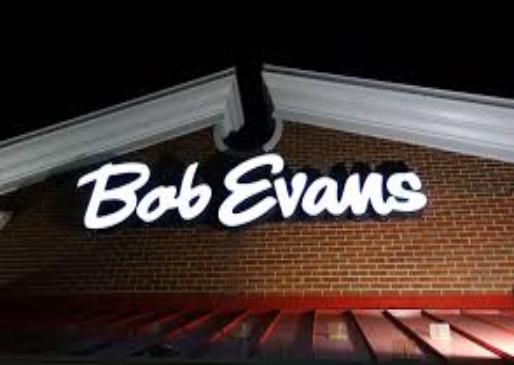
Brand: Bob Evans Restaurants
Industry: Clothes